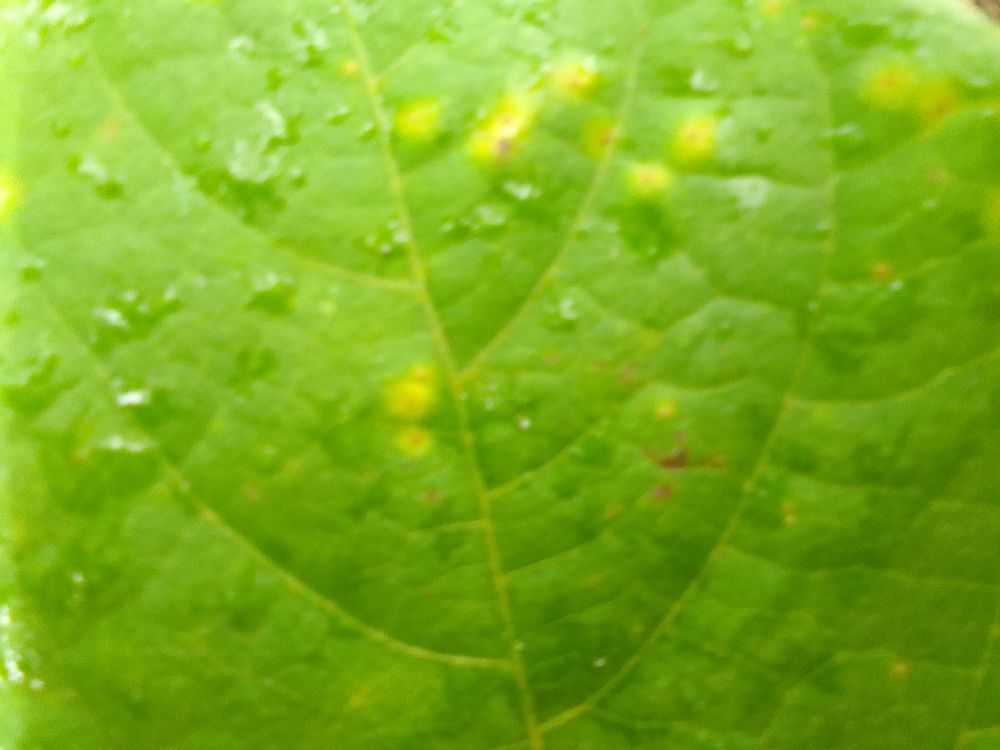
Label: rust